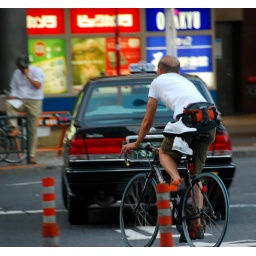
Trailing a taxi on a road bike in front of Shinjuku station